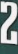
Number: 2